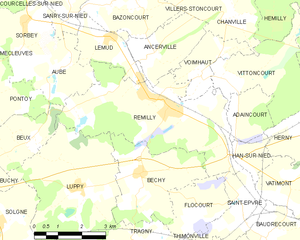
Rémilly est une commune française située dans le département de la Moselle. Elle comprend Aubécourt depuis 1813 et Dain-en-Saulnois depuis 1965.